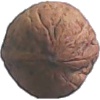
Label: walnut